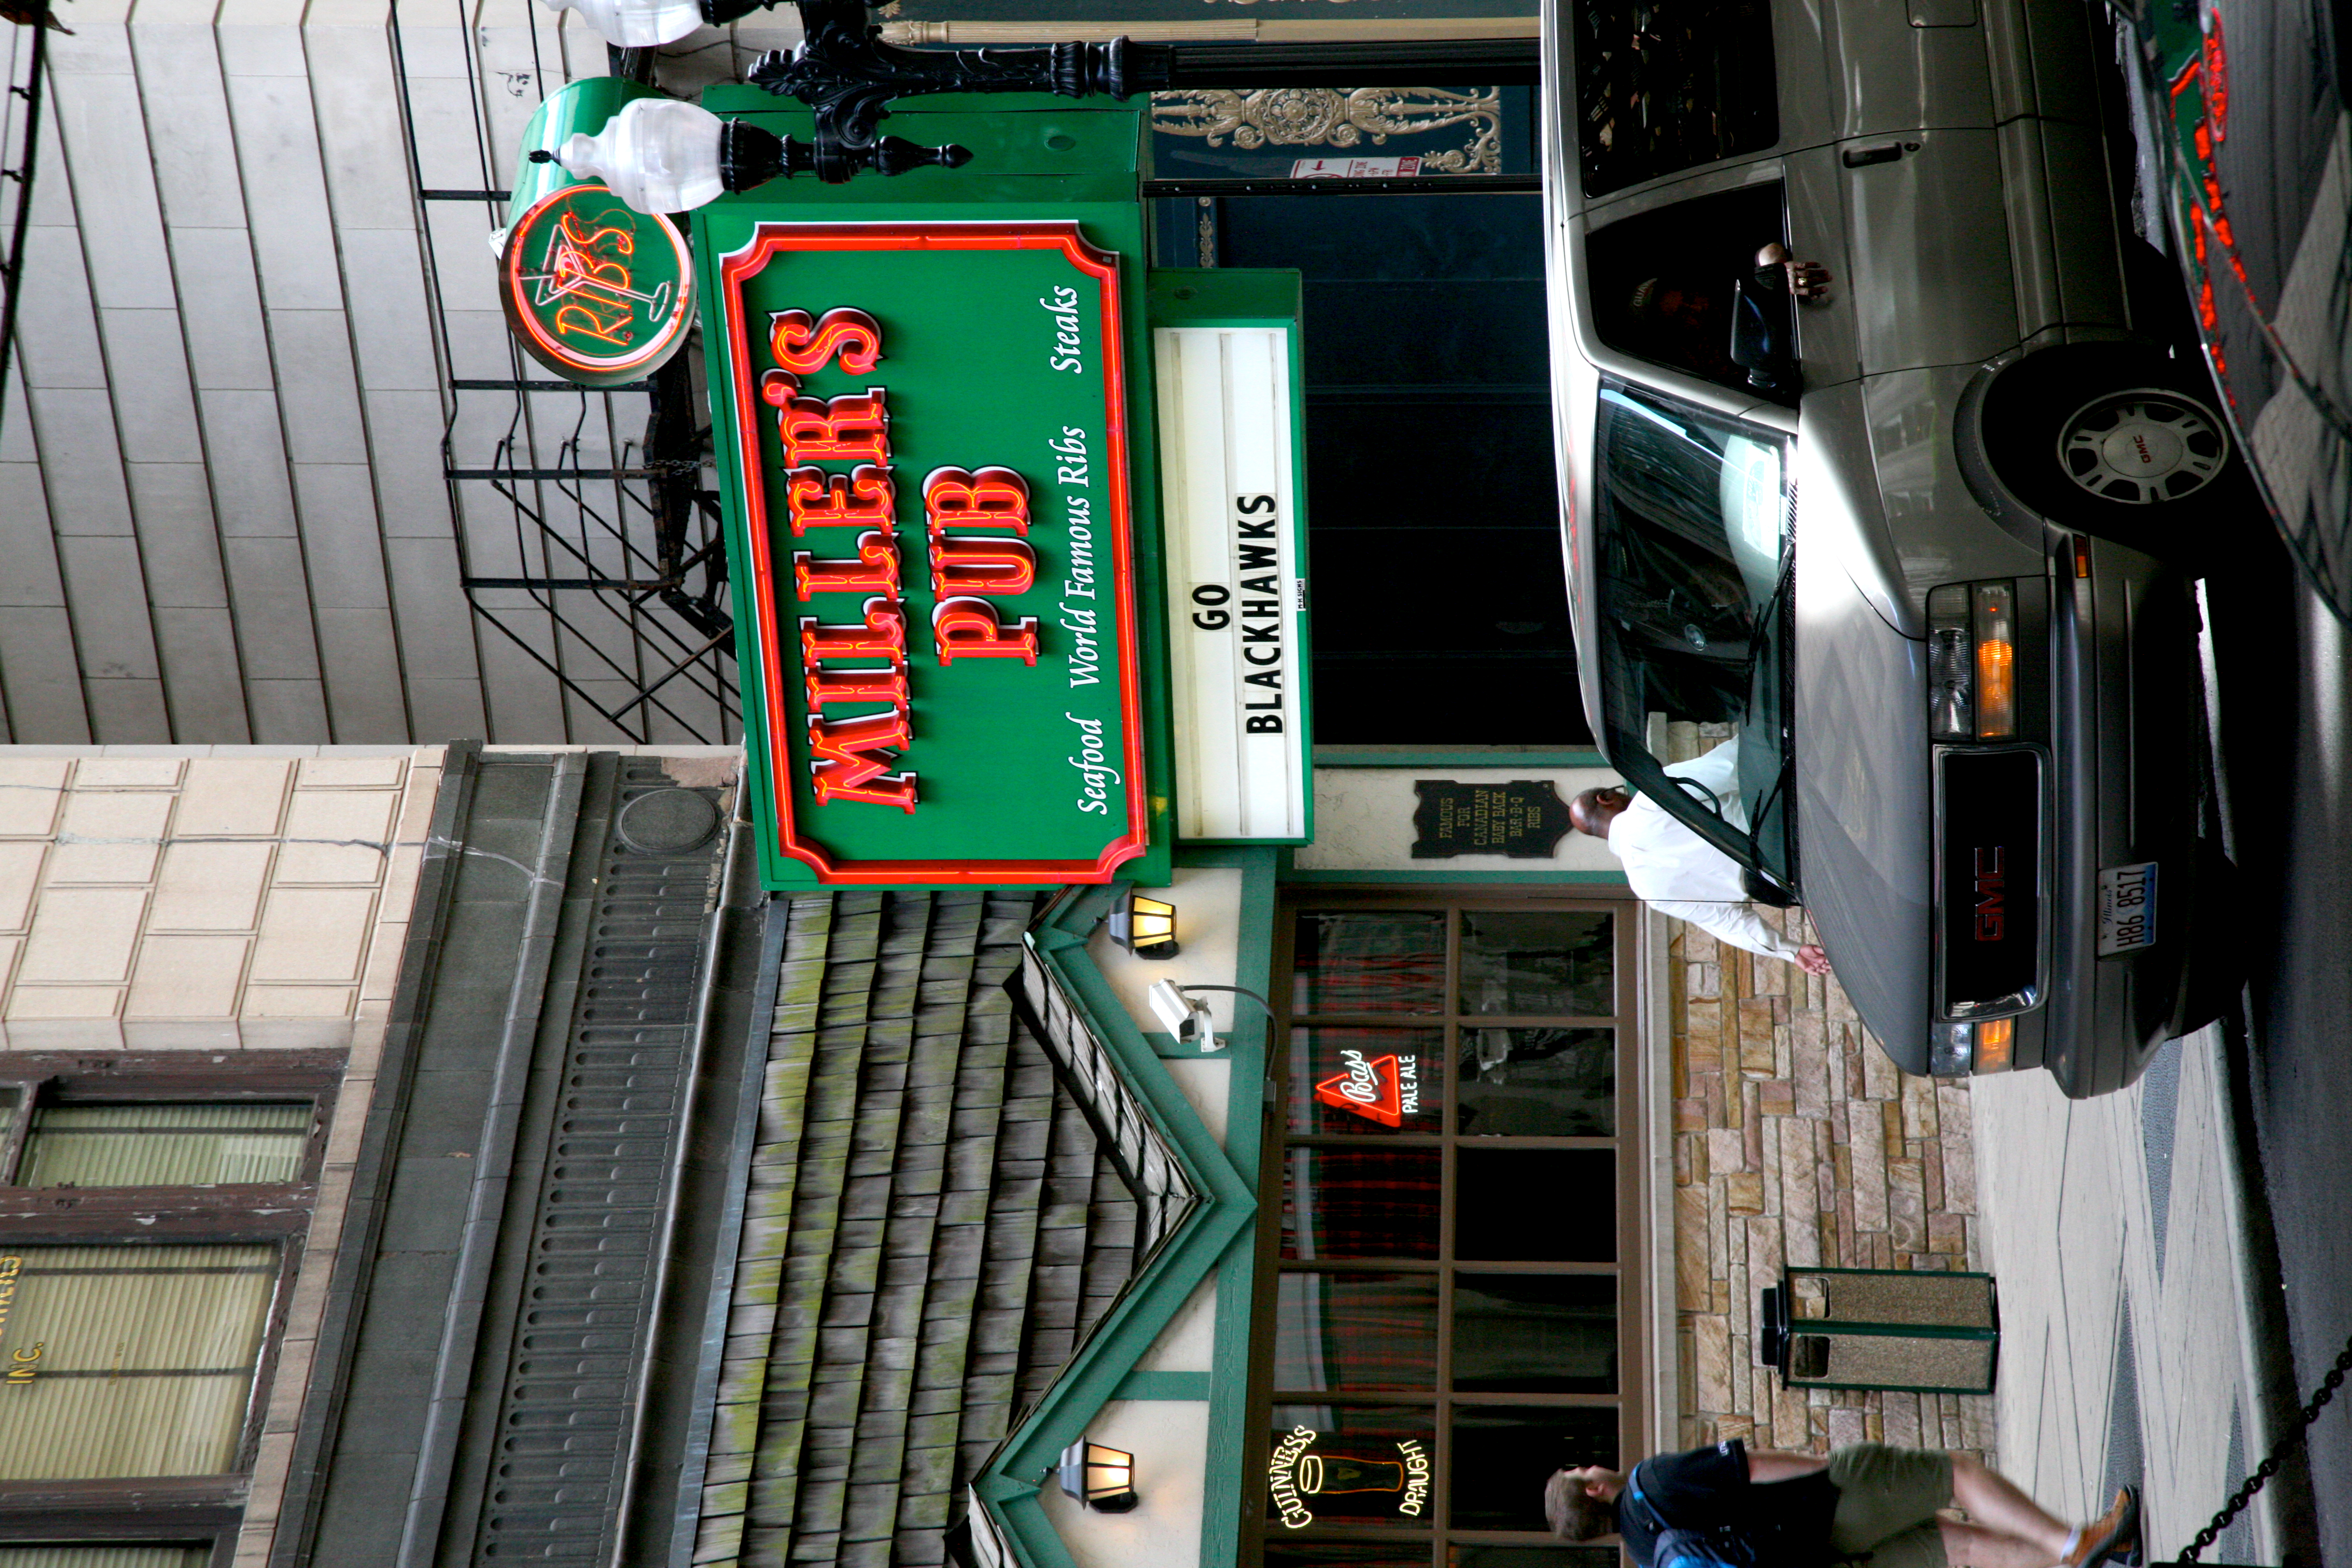
pedestrian, road, traffic, street, car, restaurant, city, advertising, downtown, transport, vehicle, chicago, lane, public transport, 5d, pub, ribs, gmc, millerspub, goblackhawks, urban area